University of North Texas academic programs

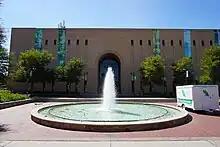
Willis Library, Onstead Plaza and Promenade, and Jody's Fountain

UNT Libraries are made up of four public service points and two remote storage facilities. Willis Library is the main library on campus, housing the business, economics, education, humanities and social sciences collections along with microforms and special areas such as the Music Library, Government Documents, the Digital Library Division, Archives, and the Rare Book and Texana collections. The Media Library in Chilton Hall houses a large collection of audiovisual materials, including films, audiobooks, and video games (see Game Design, above). Video recording equipment and gaming consoles are available for checkout. The Sycamore Library houses the government documents, law, political science, geography and business collections. It also houses the Collaboration and Learning Commons, a place to study in groups, create multi-media projects, and record presentations. The Discovery Park Library supports the College of Engineering and the College of Information, Library Science, and Technologies. It covers multiple areas of engineering, library and information science, and learning technology.